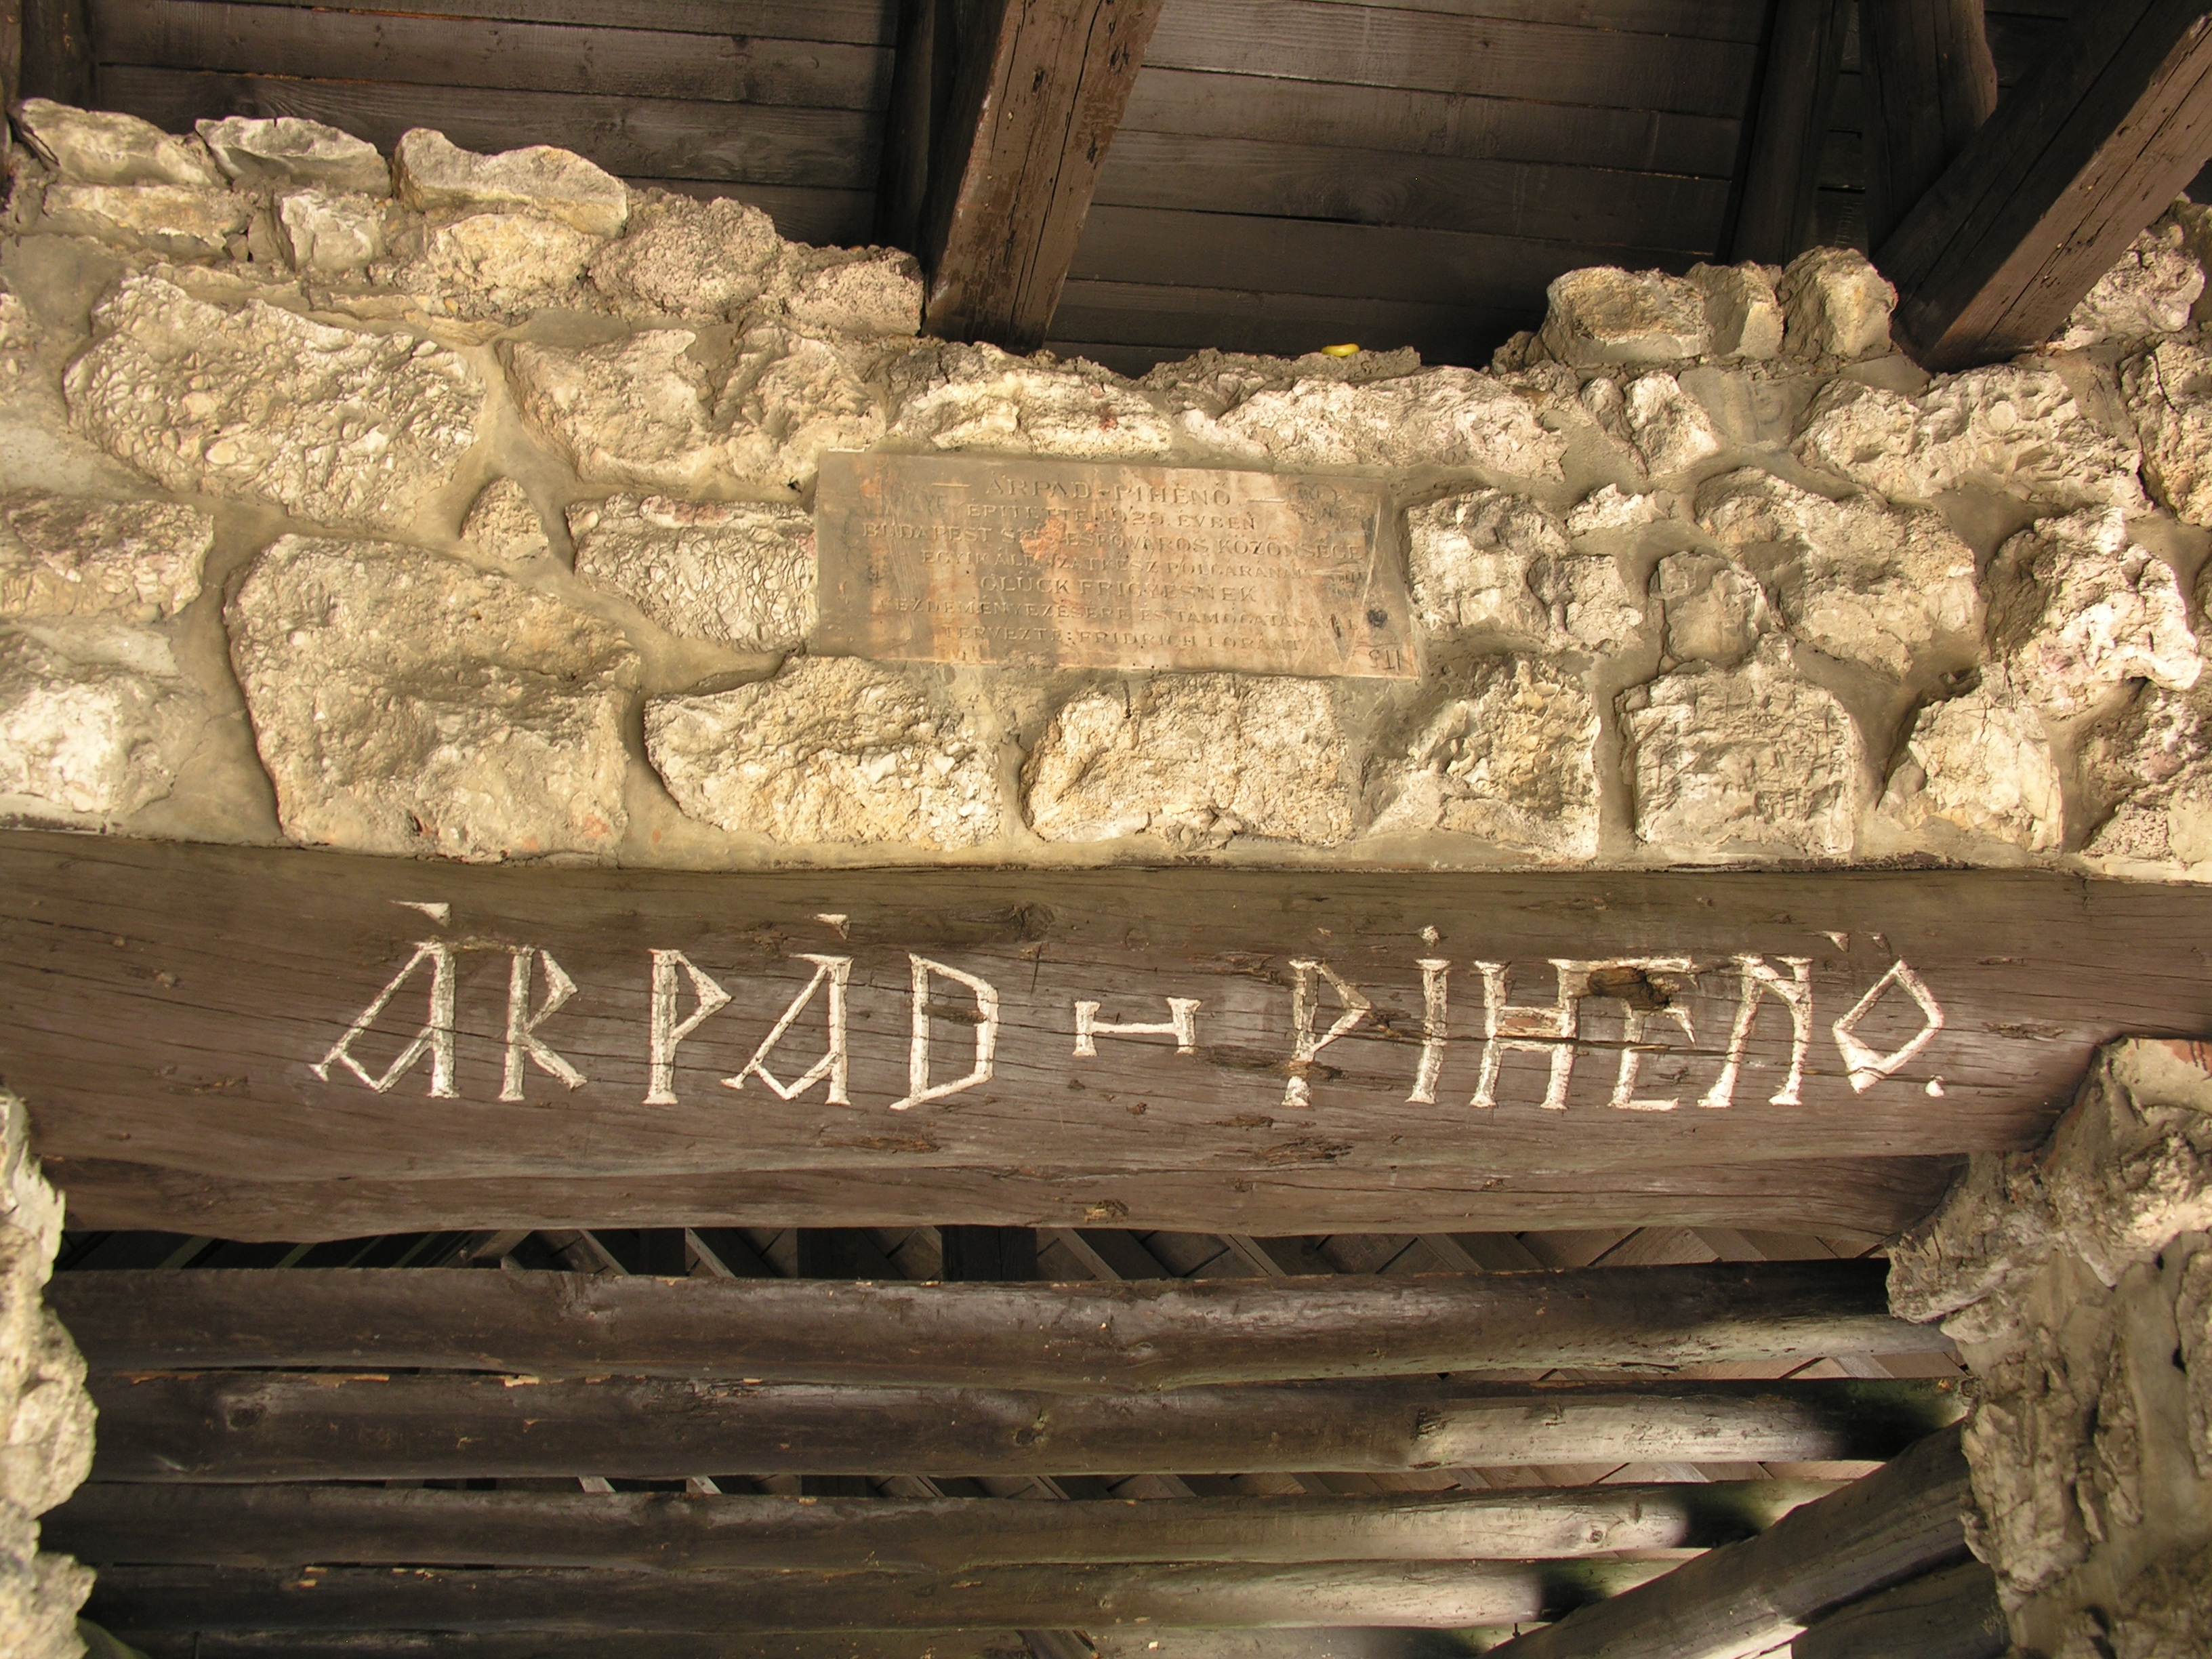
rock, wood, wall, lookout, column, tourism, sculpture, temple, ruins, budapest, history, carving, ancient history